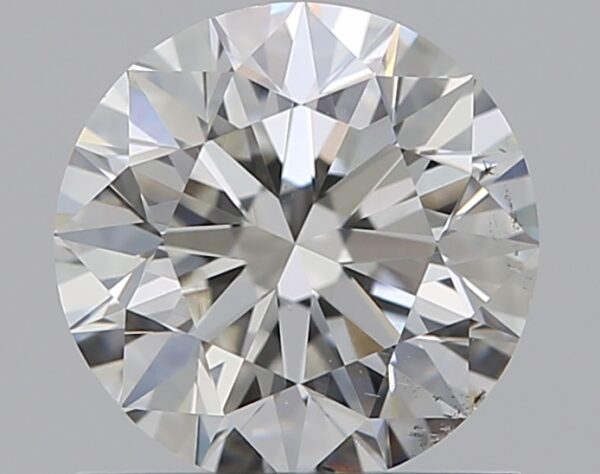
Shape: round
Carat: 1
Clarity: SI1
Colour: G
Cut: EX
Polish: EX
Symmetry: EX
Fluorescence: N
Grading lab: GIA
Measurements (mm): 6.34 x 6.38 x 4